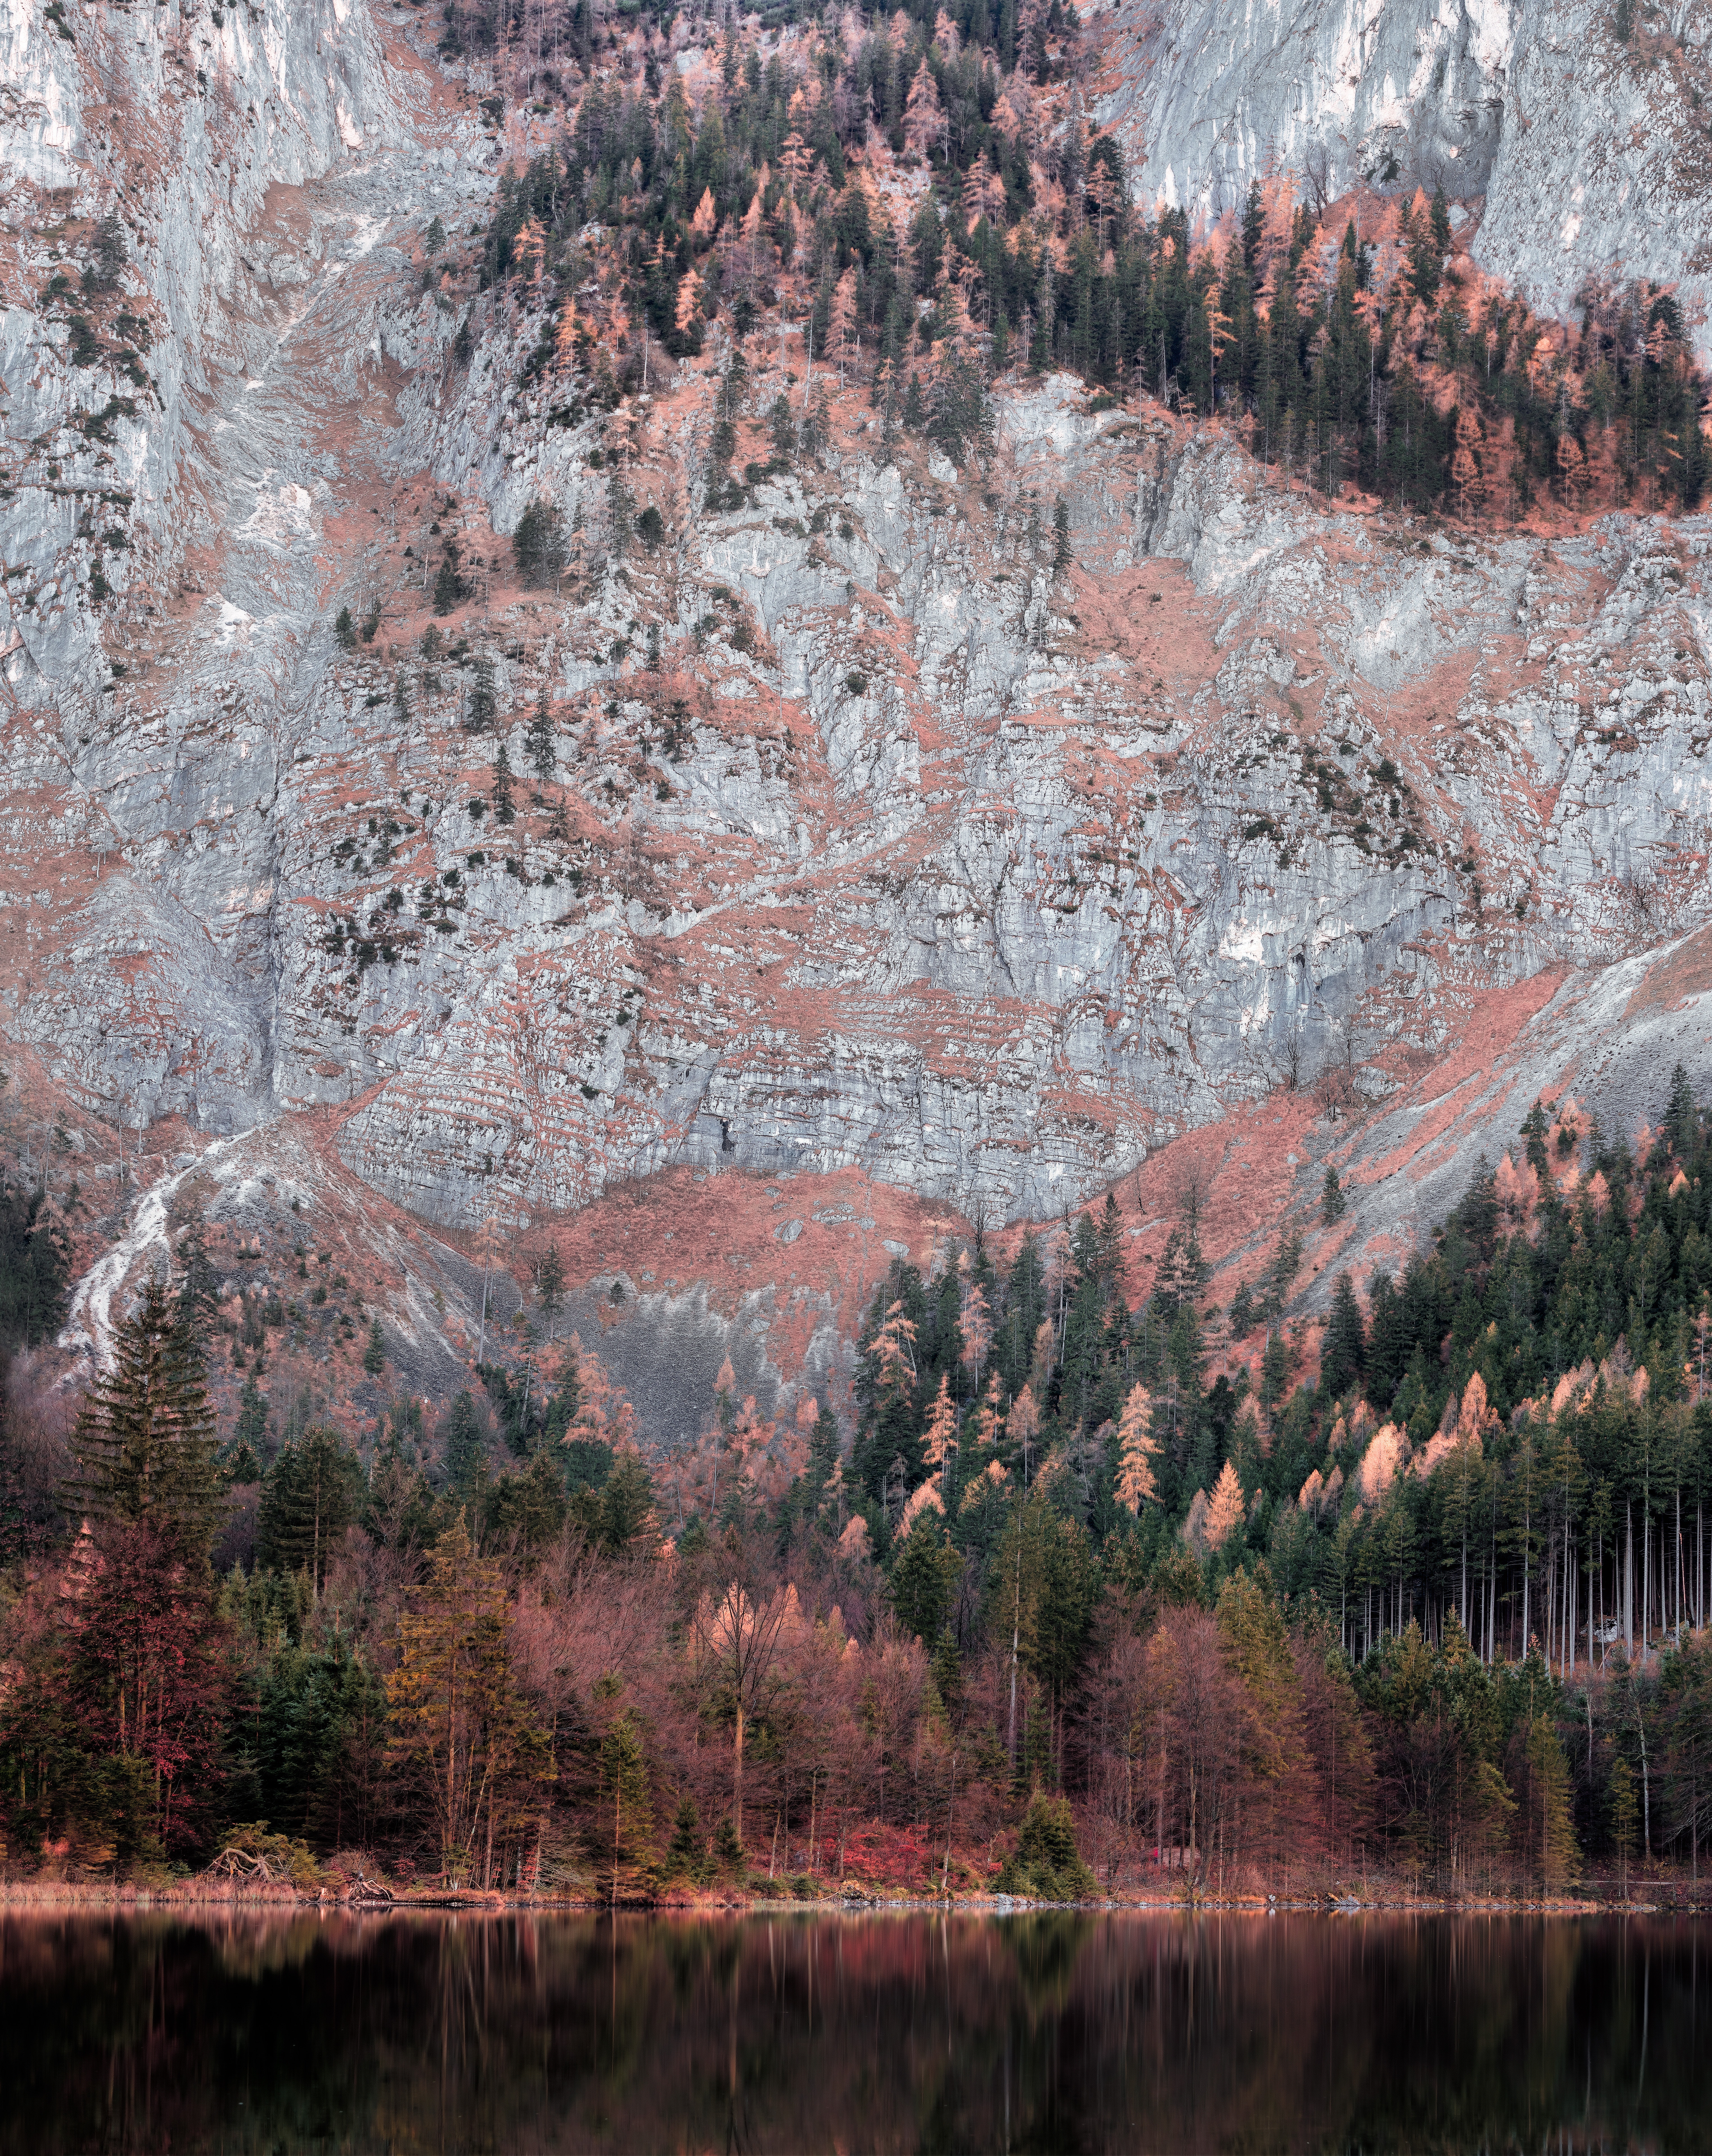
reflection, nature, natural landscape, sky, water, tree, wilderness, brown, geology, painting, lake, leaf, bank, mountain, rock, national park, landscape, river, plant, formation, cloud, state park, terrain, forest, pine family, hill, winter, outcrop, pond